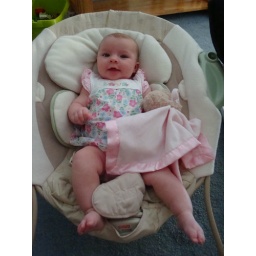
Sweet girl in dress